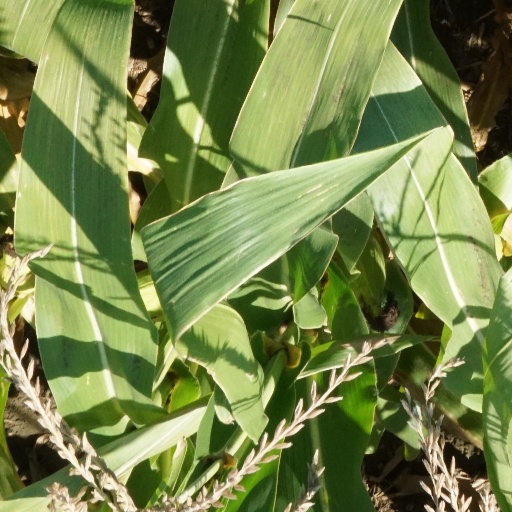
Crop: maize; corn